Ofoten Line

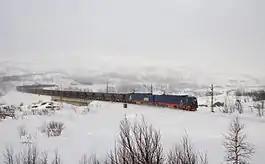
Malmtrafik train hauled by twin Iore locomotives

The Ofoten Line is a railway line in Narvik Municipality, Norway. It runs from the Port of Narvik to Riksgränsen on the Norway–Sweden border, where the line continues as the Ore Line via Kiruna and Gällivare to Luleå. The Ofoten Line is single track, electrified at and has seven stations. The line only connects to the rest of the Norwegian railway network via Sweden. The main traffic is up to 12 daily freight trains operated by Malmtrafik that haul iron ore from Sweden to Narvik. In addition, CargoNet operates container trains, branded as the Arctic Rail Express (ARE), and SJ operates passenger trains, including a night train to Stockholm.